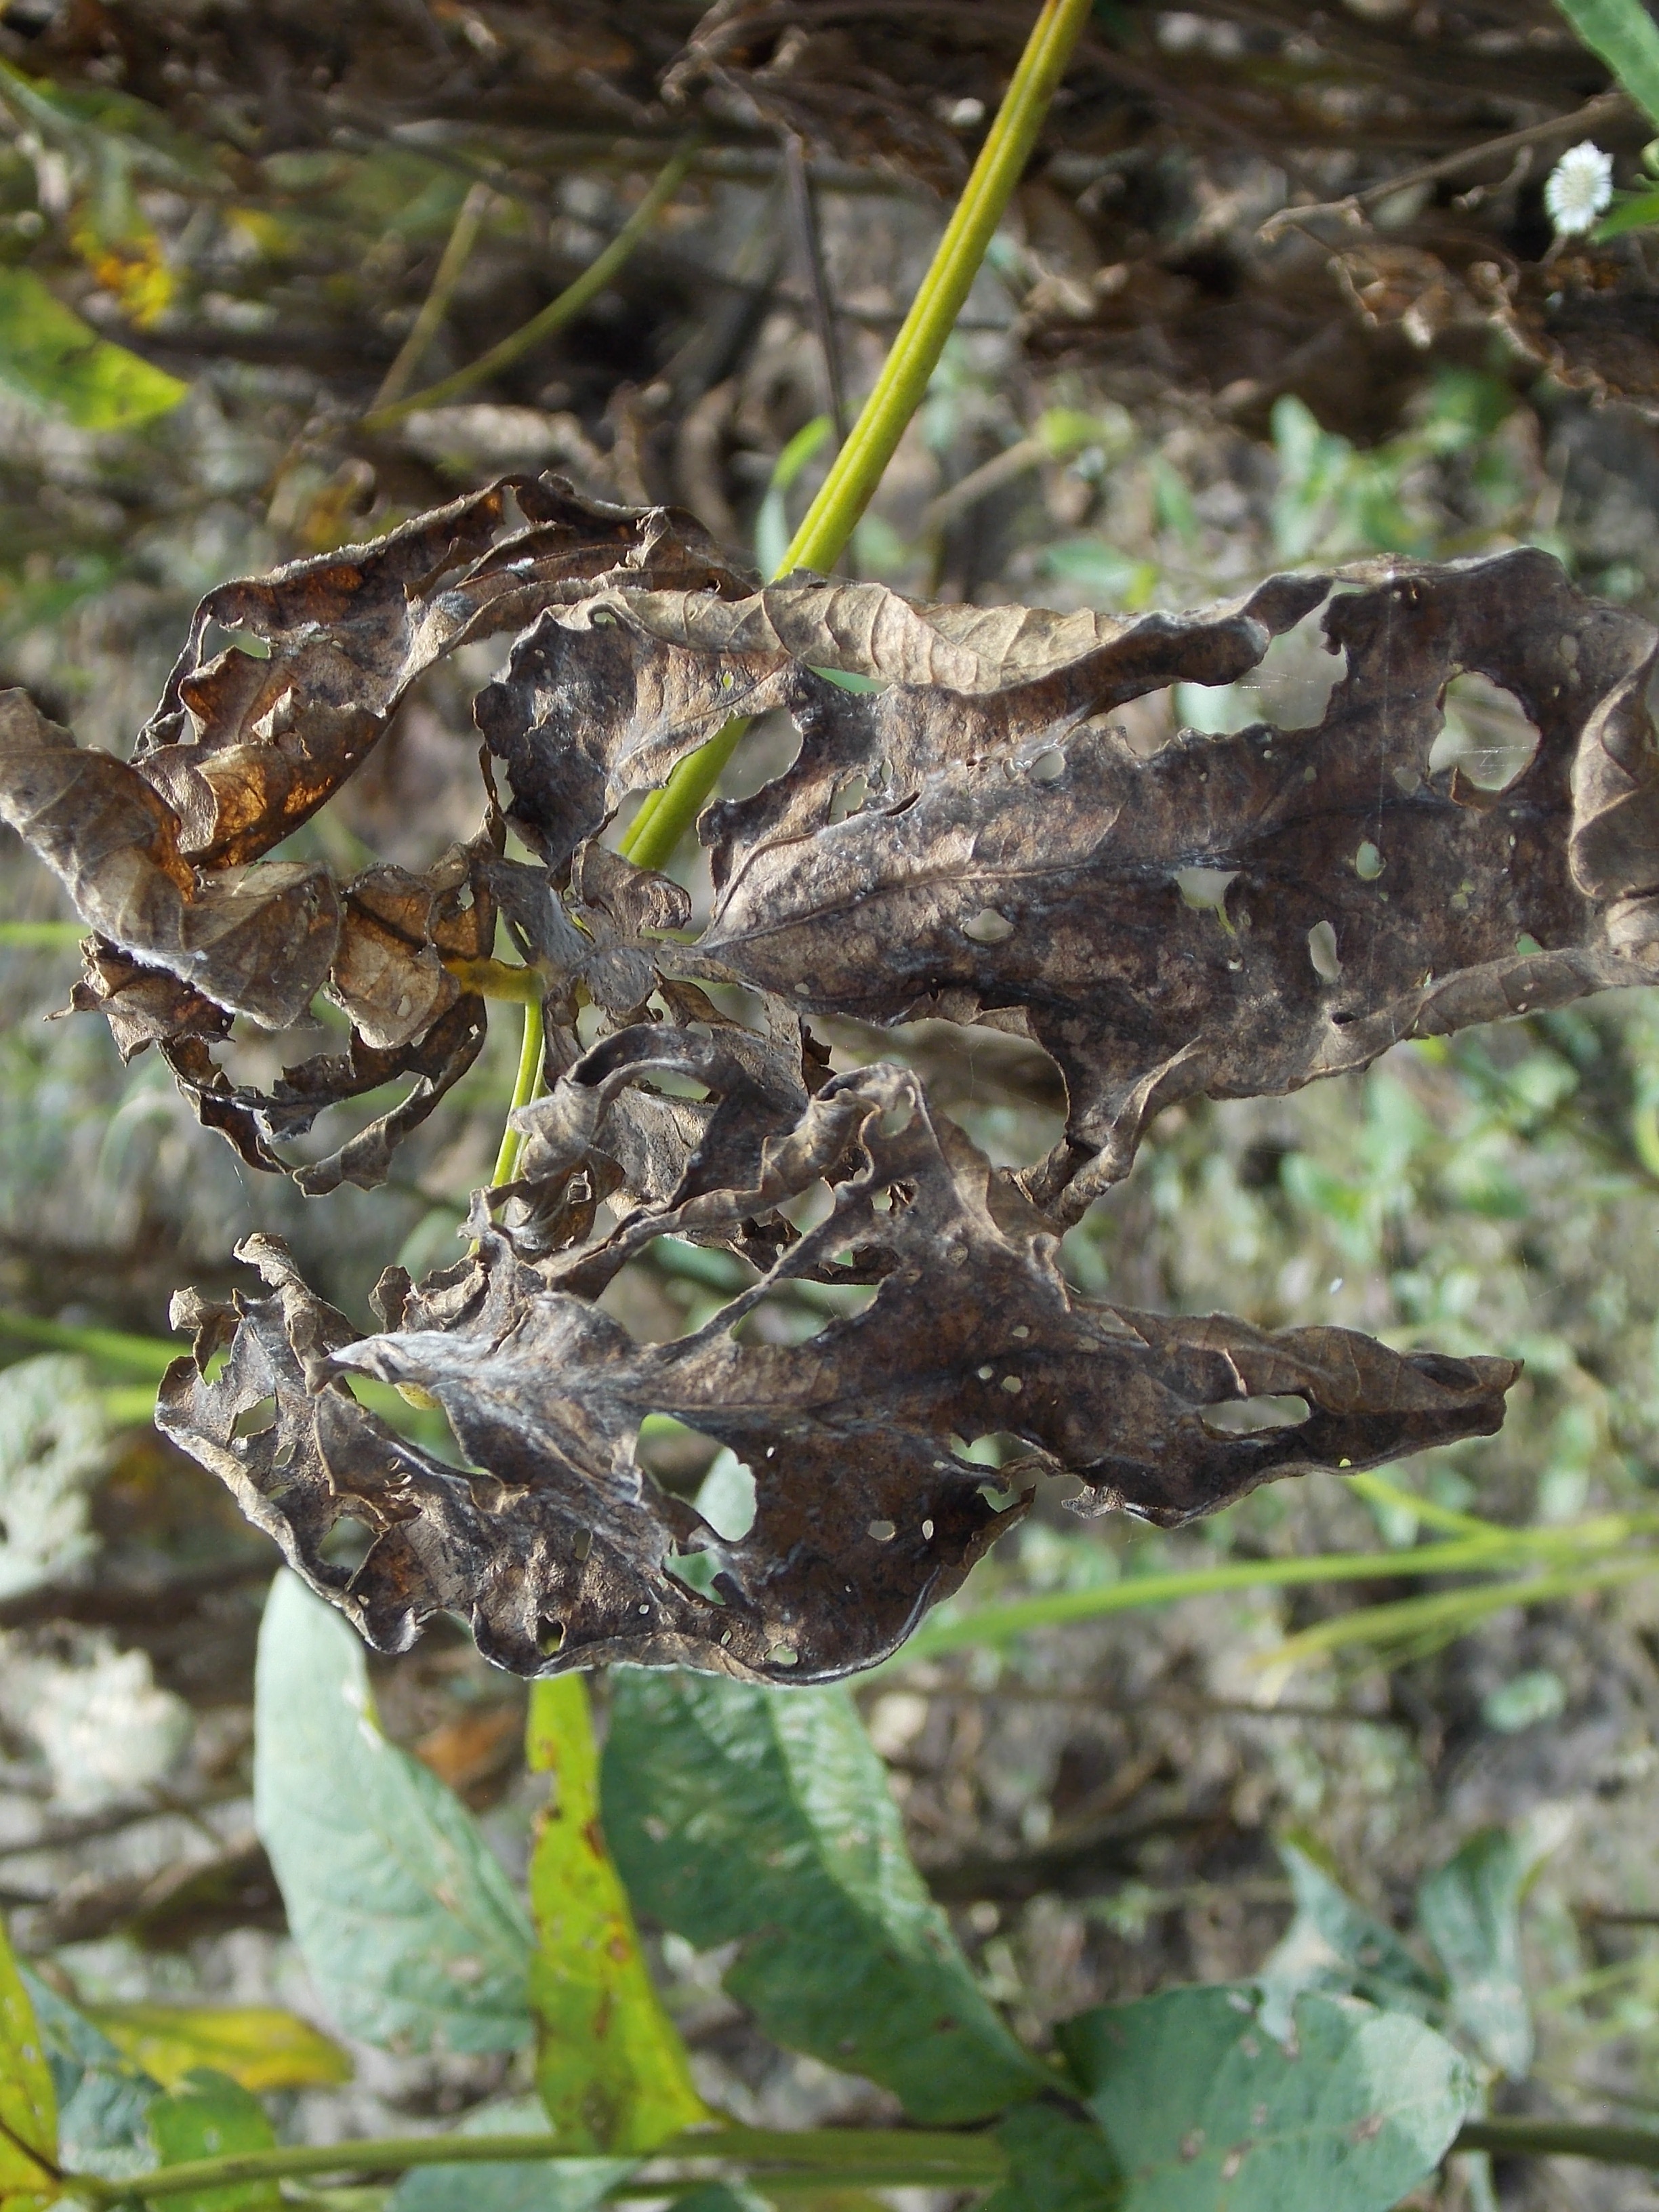
Label: Disease